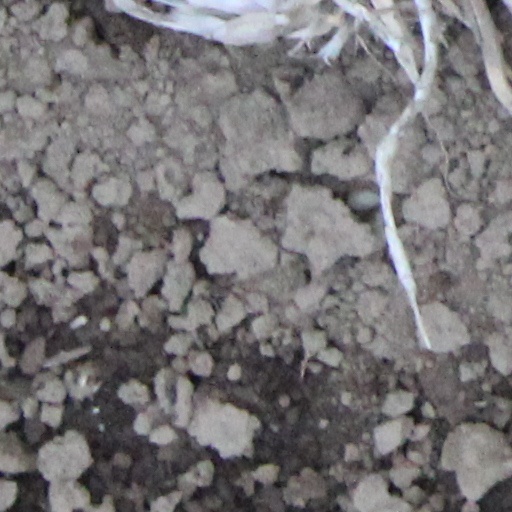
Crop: wheat